Roy McFarland

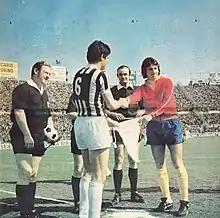
McFarland (right) captaining Derby County in 1973, here with Salvadore of Juventus before the semi-final round of the European Cup in Turin, Italy.

He is noted for having the earliest known booking for time wasting when he humorously kicked the ball out of play after Derby had taken the lead against Liverpool in a game Derby were very unlikely to win.